Byfleet & New Haw railway station

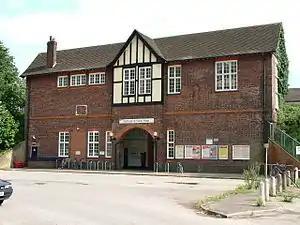
Byfleet & New Haw Station, August 2006

Byfleet & New Haw railway station is on the South West Main Line, operated by South Western Railway and generally served by trains on the London to Woking route. The station is at the northern edge of Byfleet with the village of New Haw immediately to the north and the M25 motorway within to the west.